Abraham Godwin

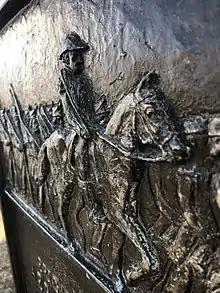
Abraham Godwin, now Brigadier General of the New Jersey militia, marches a troop of Seventy Six men to Sandy Hook point, where they would build the first American forts. August 17th, 1814.

Towards the end of the war Abraham became an engraving apprentice of Andrew Billings, a silversmith and an engraver of bookplates. Within a few years Abraham became better than his master. Abraham soon found himself with high-profile projects, like his engraving of the certificate for the General Society of Mechanics and Tradesmen of the City of New York or his certificate for the Fire Department of New York City, among others.